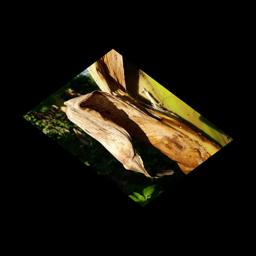
Label: PSEUDOSTEM WEEVIL